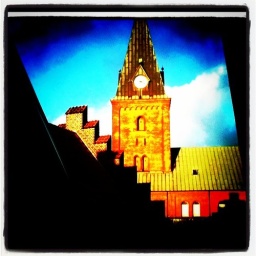
view from the window in my office - playing with instamatic app